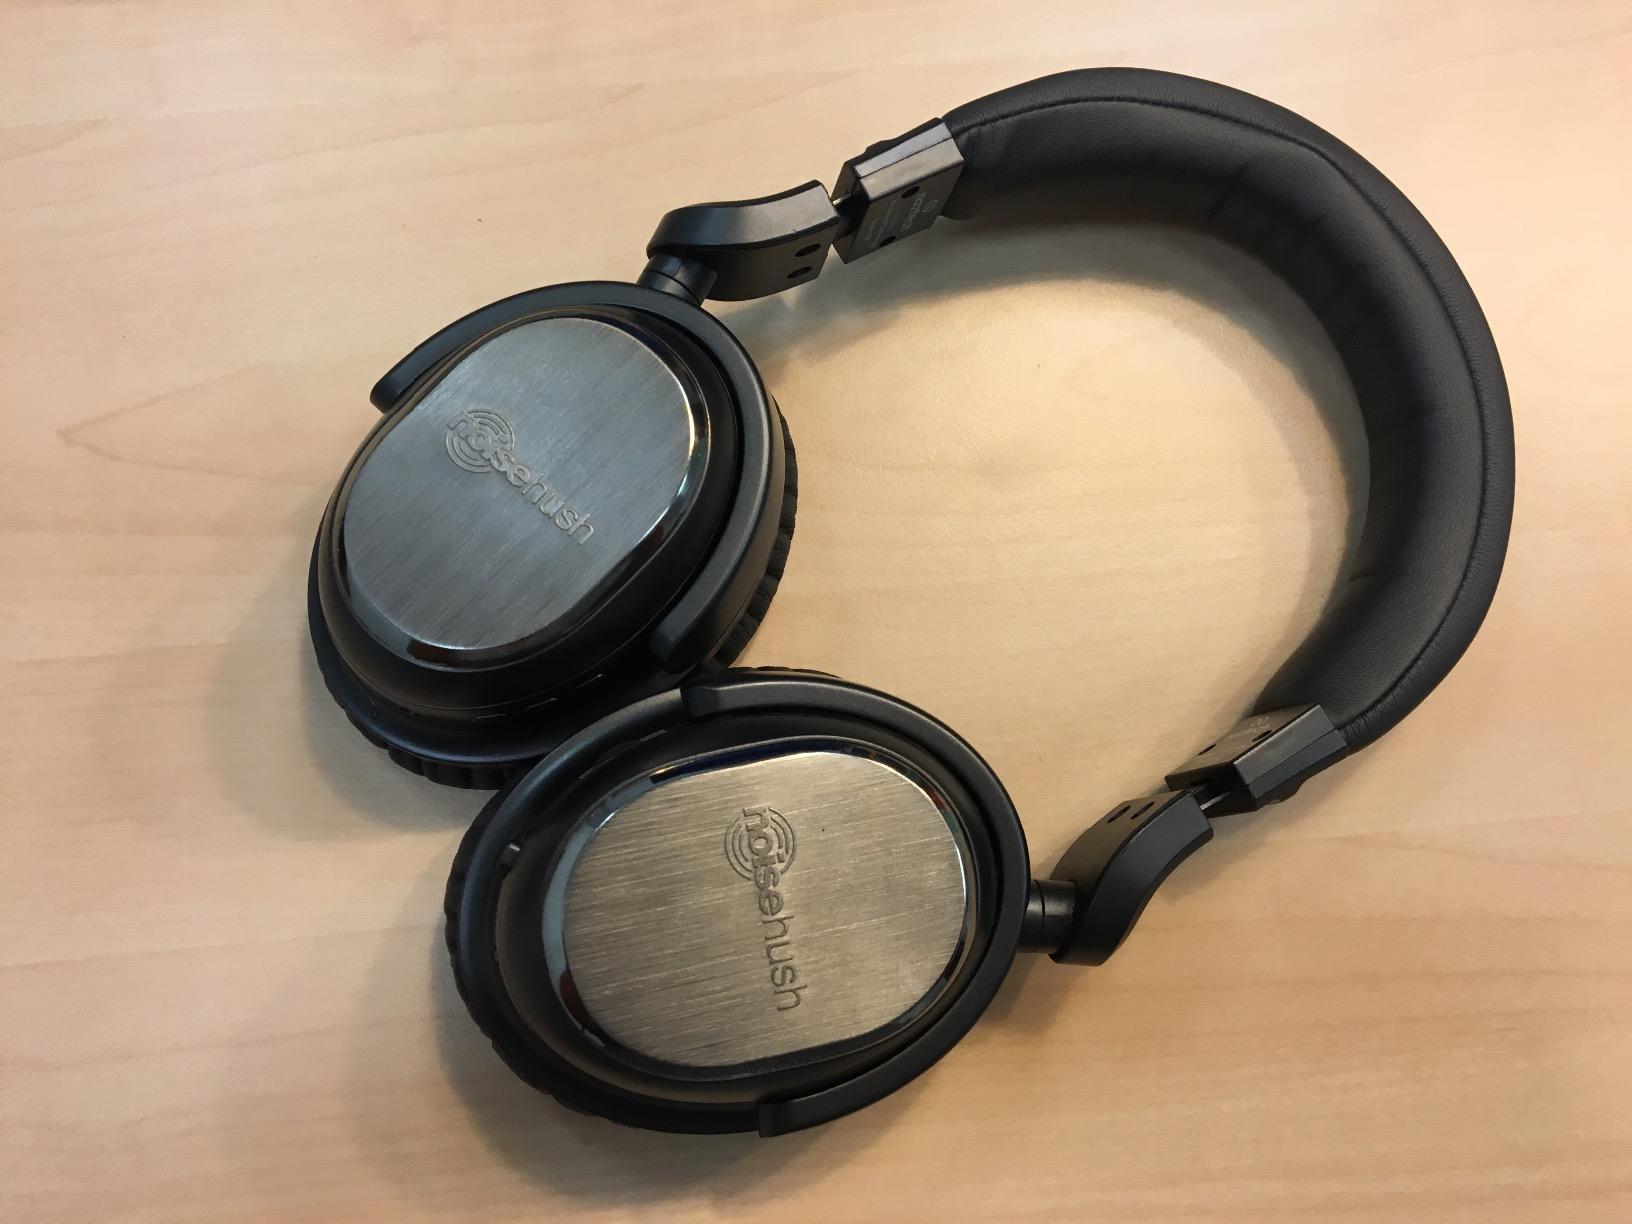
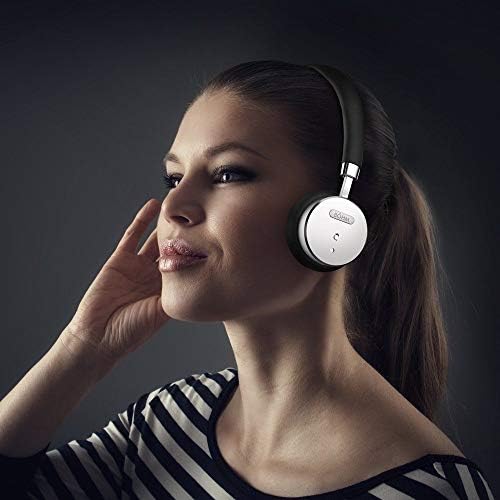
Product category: headphones
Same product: no